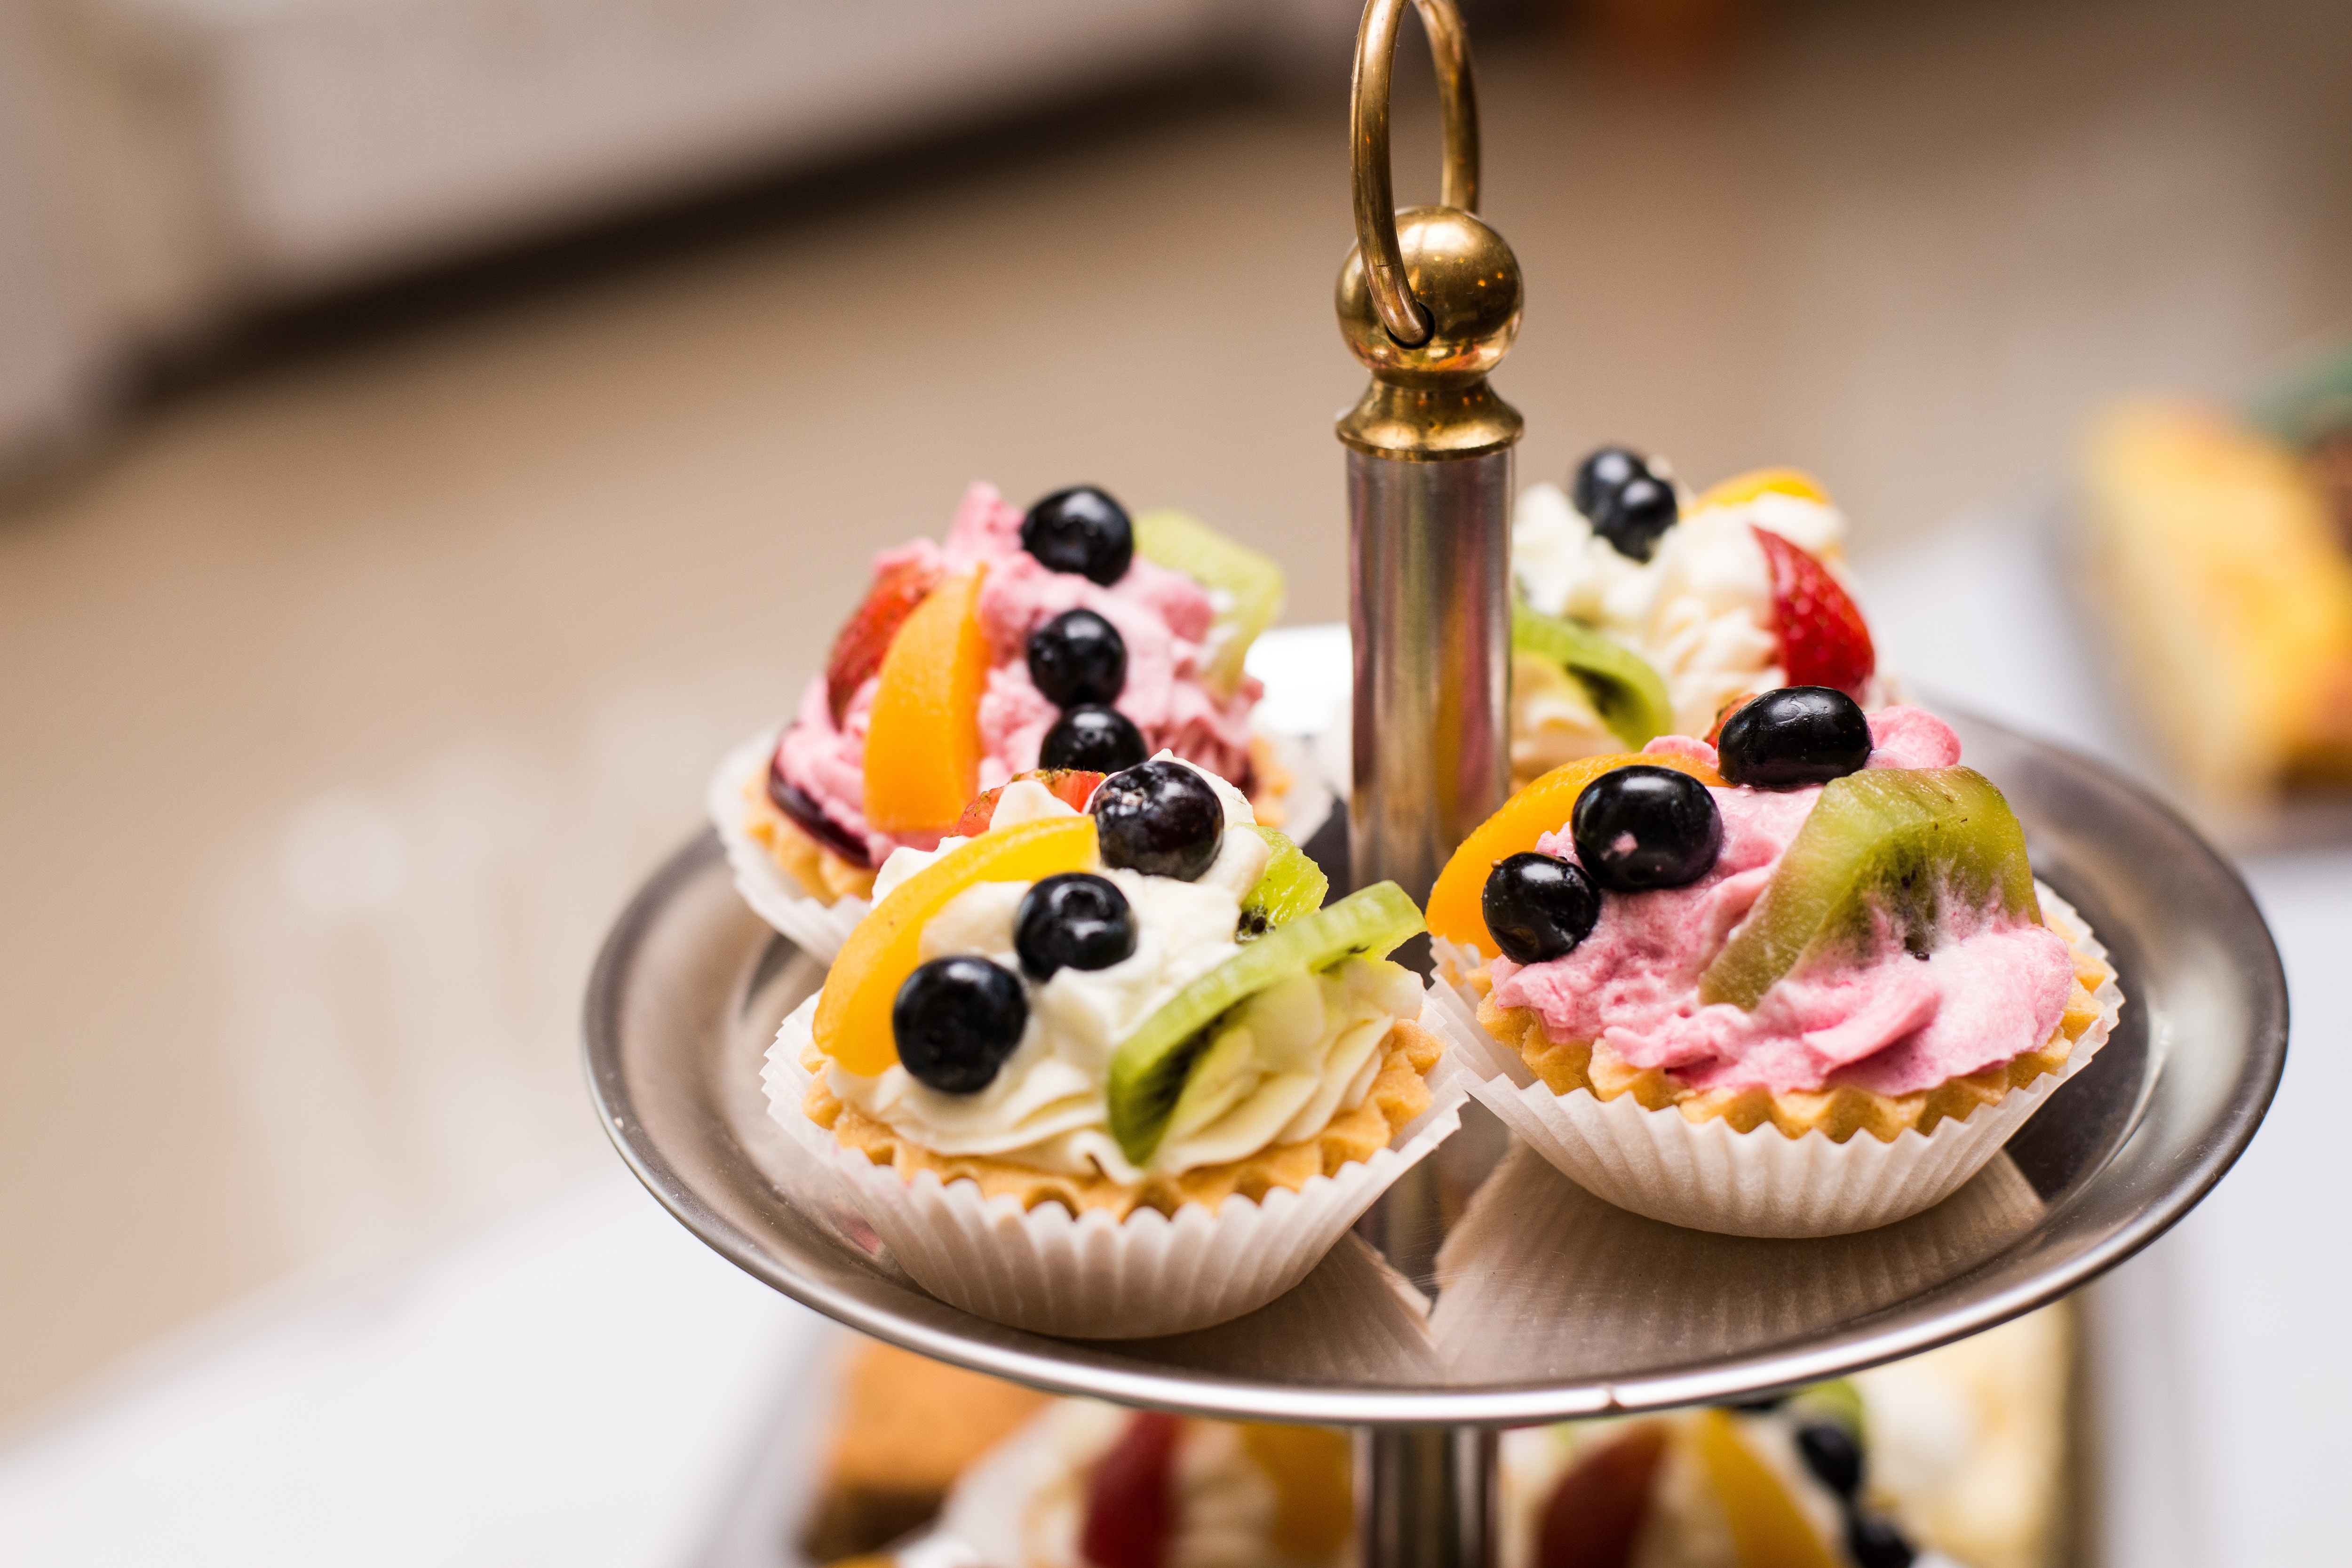
food, dish, cuisine, canape, dessert, finger food, ingredient, frozen dessert, brunch, patisserie, hors d oeuvre, appetizer, recipe, baked goods, whipped cream, petit four, fashion accessory, tart, cream, produce, delicacy, meal, tapas, pastry, breakfast, fruit, parfait, cake